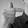
ASL letter: T